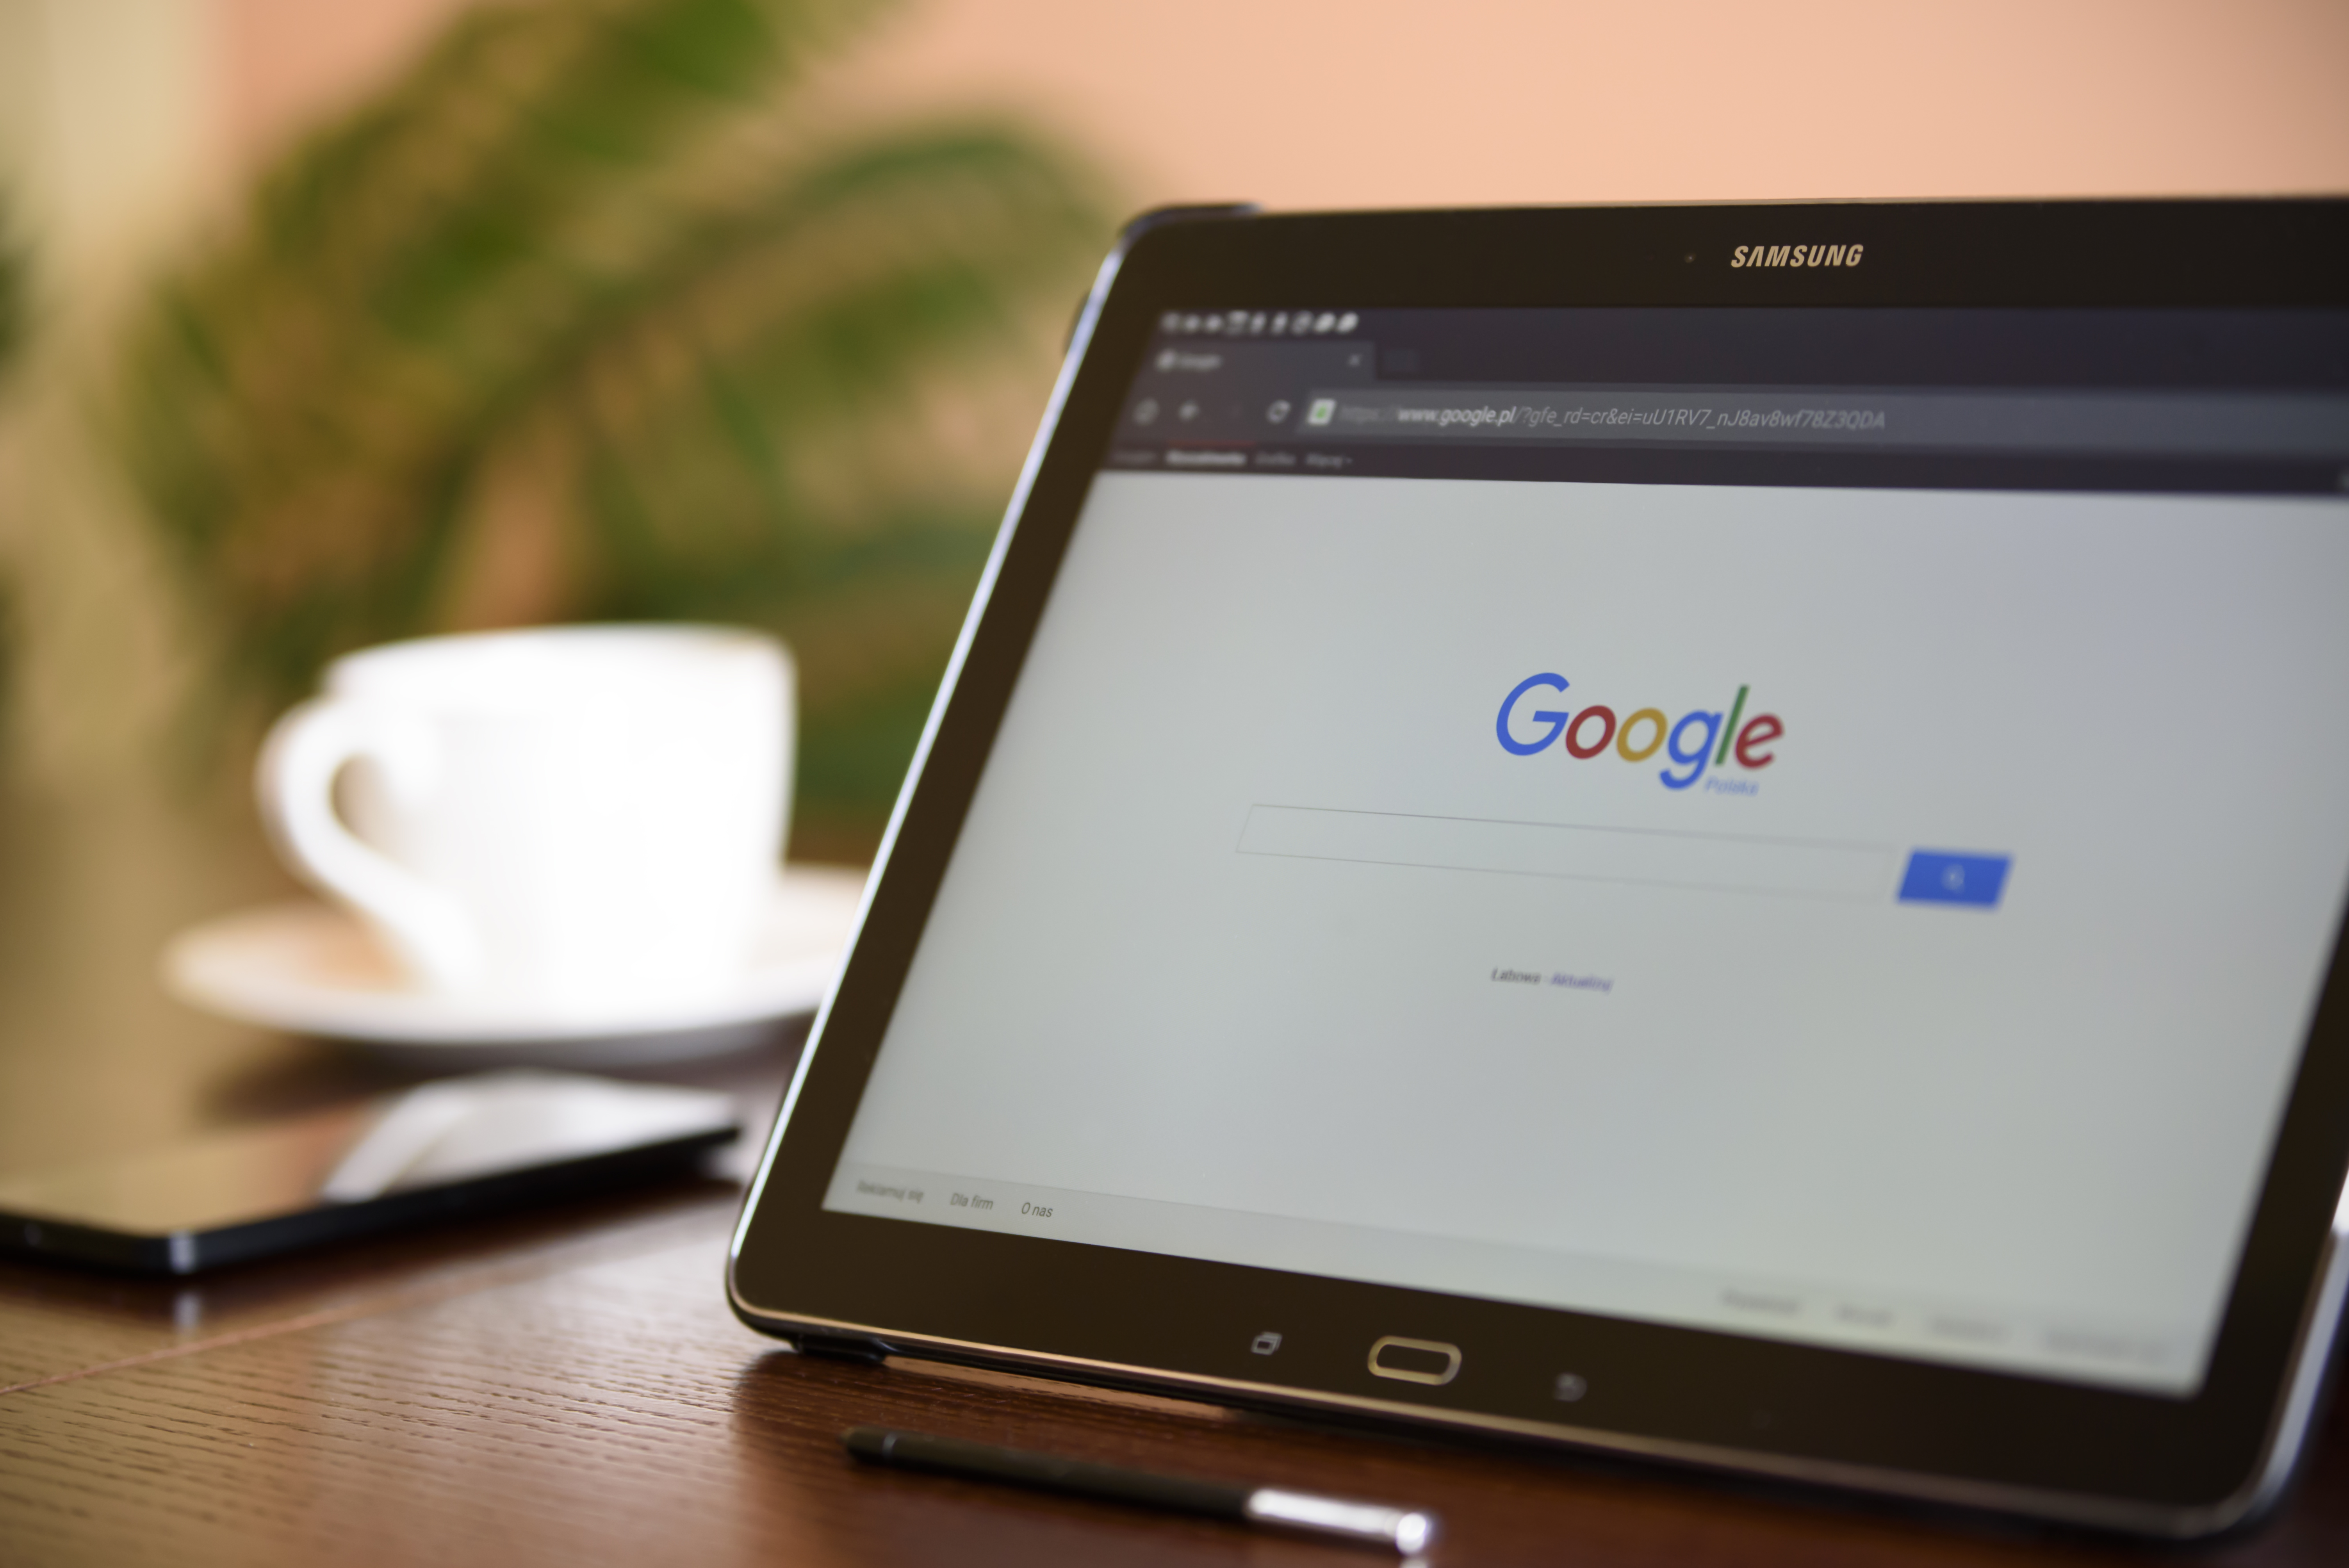
laptop, smartphone, screen, technology, tablet, gadget, mobile phone, brand, product, electronics, samsung, google, multimedia, personal computer, tablet computer, electronic device, computer hardware